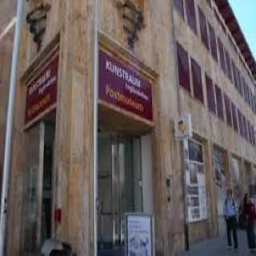
Liechtenstein PostalMuseum